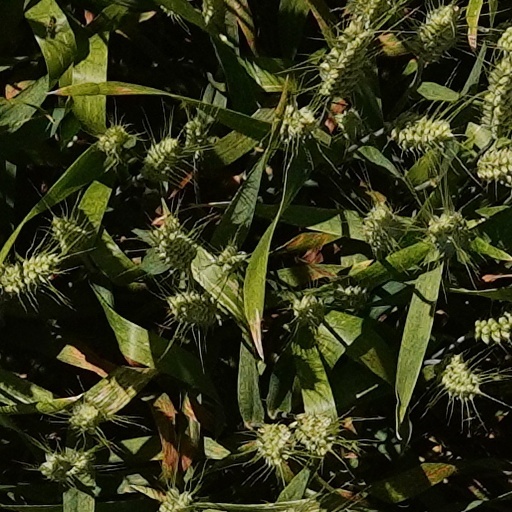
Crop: wheat